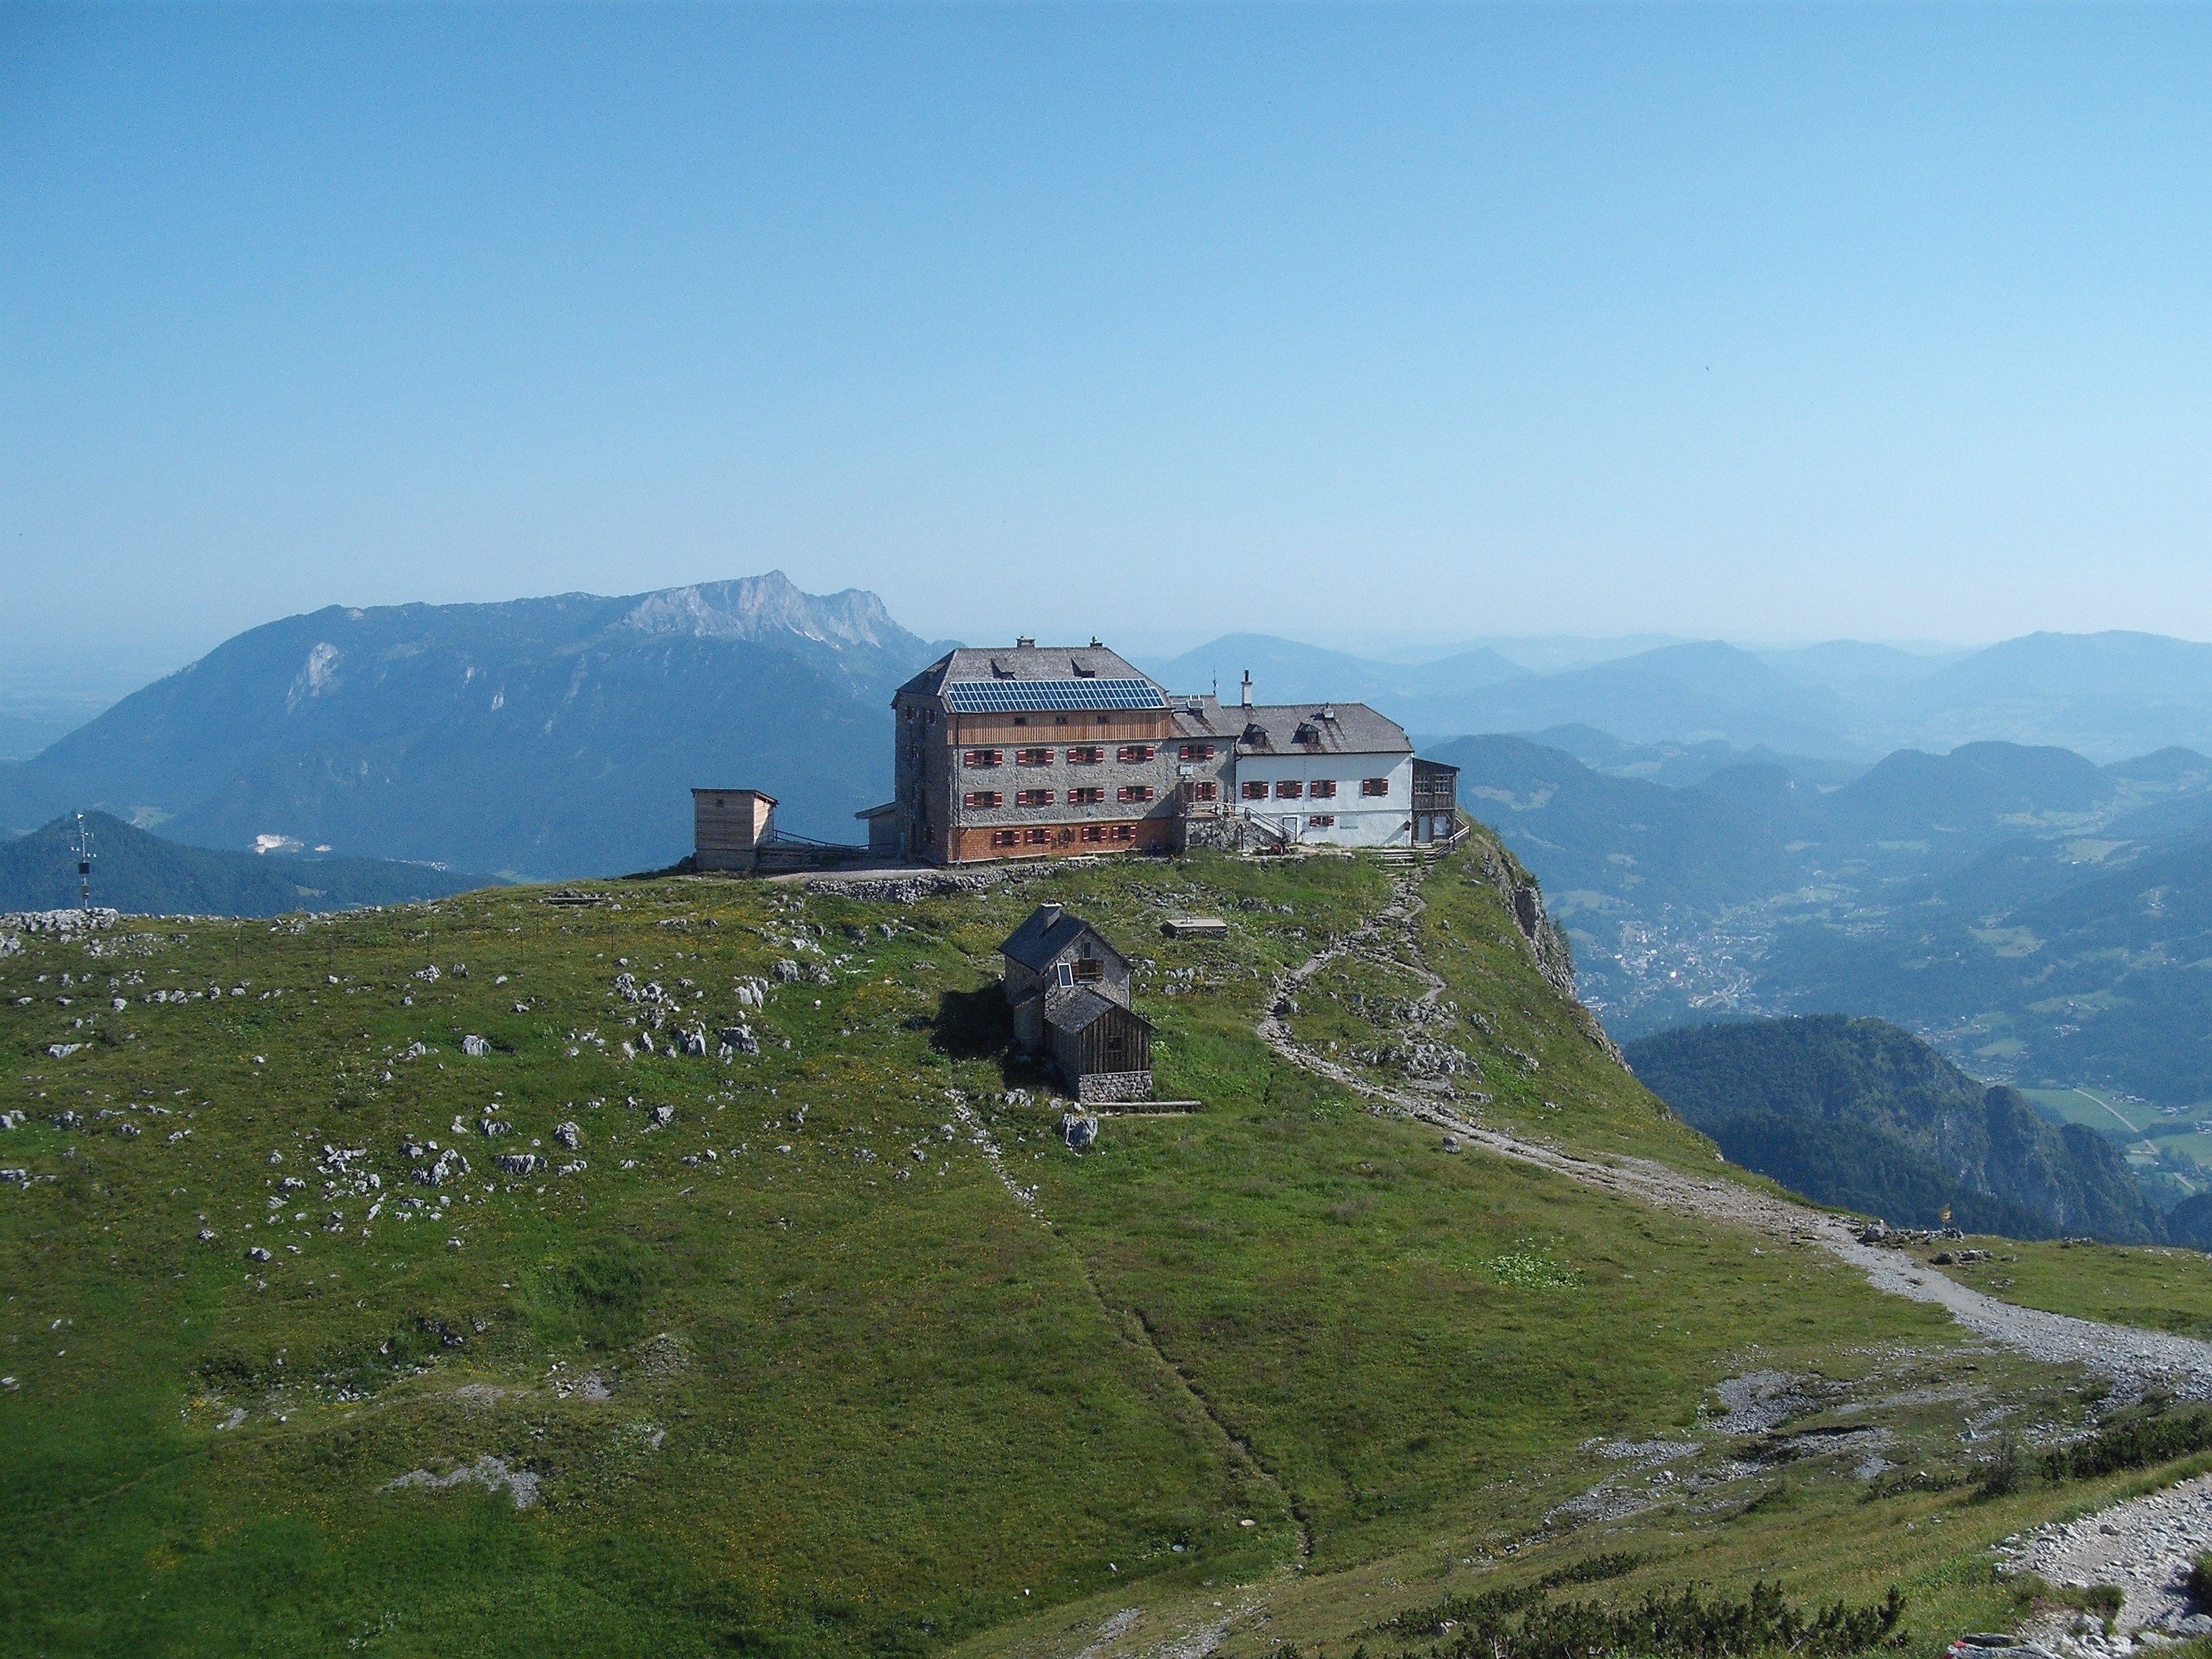
landscape, walking, mountain, hill, adventure, valley, mountain range, hut, village, cliff, alpine, tourism, highland, terrain, ridge, summit, alps, plateau, fell, watzmann, rural area, landform, mountain hut, mountain pass, geographical feature, mountainous landforms